Gunsmoke (film)

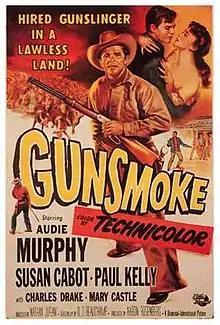
Film poster by Reynold Brown

Gunsmoke is a 1953 American Western film directed by Nathan Juran and starring Audie Murphy, Susan Cabot, and Paul Kelly. The film has no connection to the contemporary radio and later TV series of the same name. The film was based on the 1951 novel "Roughshod" by Norman A. Fox.